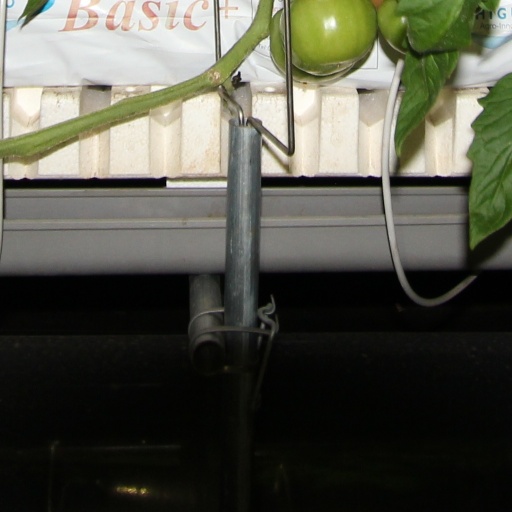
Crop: tomato